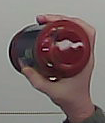
Product: barilla_pomodoro